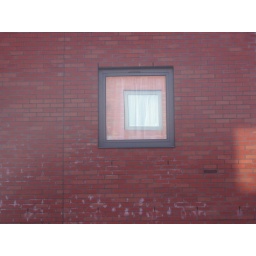
A window in a wall within a window in a wall. A hotel room reflection in Manchester